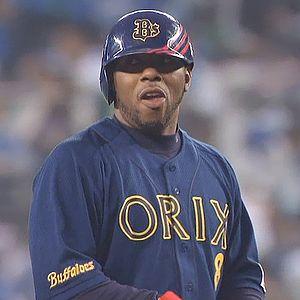
Karl Derrick « Tuffy » Rhodes est un ancien joueur de baseball. Il joue 6 saisons dans les Ligues majeures de baseball et 13 dans les ligues professionnelles japonaises. Il détient le record de 464 circuits par un joueur étranger au Japon.